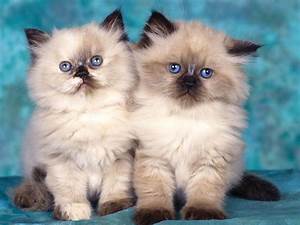
Label: gatto